Évariste Galois

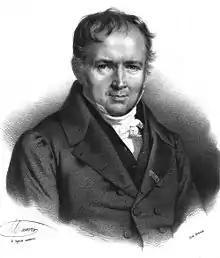
Siméon Denis Poisson reviewed Galois's paper on equation theory and declared it "incomprehensible".

Galois returned to mathematics after his expulsion from the École Normale, although he continued to spend time in political activities. After his expulsion became official in January 1831, he attempted to start a private class in advanced algebra which attracted some interest, but this waned, as it seemed that his political activism had priority. Siméon Denis Poisson asked him to submit his work on the theory of equations, which he did on 17 January 1831. Around 4 July 1831, Poisson declared Galois's work "incomprehensible", declaring that "[Galois's] argument is neither sufficiently clear nor sufficiently developed to allow us to judge its rigor"; however, the rejection report ends on an encouraging note: "We would then suggest that the author should publish the whole of his work in order to form a definitive opinion."